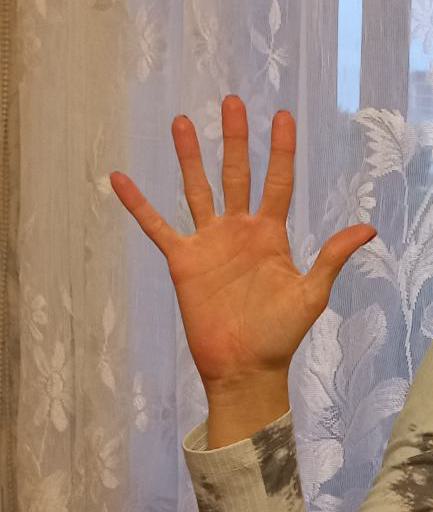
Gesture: palm